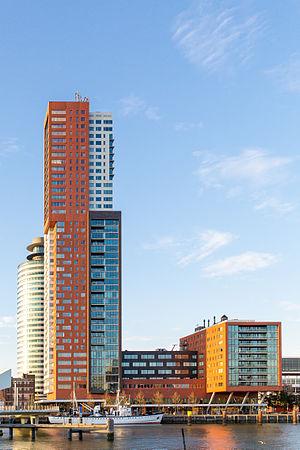
Ces listes classent les bâtiments de l'Union européenne qui ont une hauteur d'au moins 150 mètres, mesurée selon les standards habituels. Sont compris dans ces mesures les flèches et les éléments architecturaux, à l'exclusion des antennes radio. Pour les bâtiments existants, ce sont les hauteurs actuelles qui sont retenues dans ces classements. Cette liste inclut les bâtiments en construction qui ont déjà atteint leur hauteur finale.